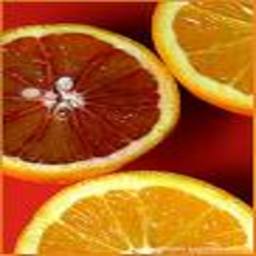
Label: Orange